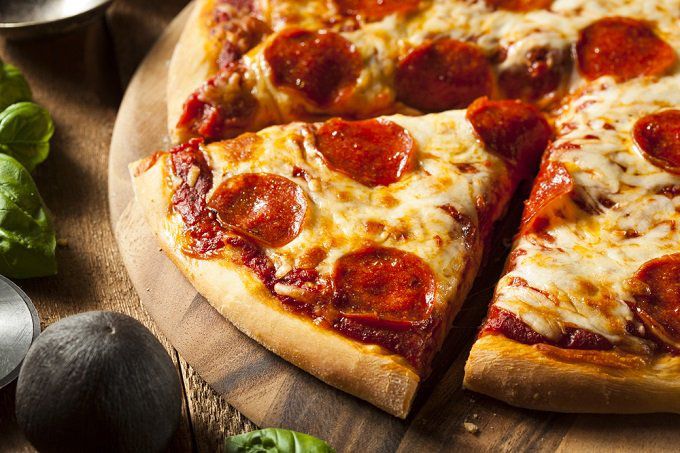
Dish: pizza